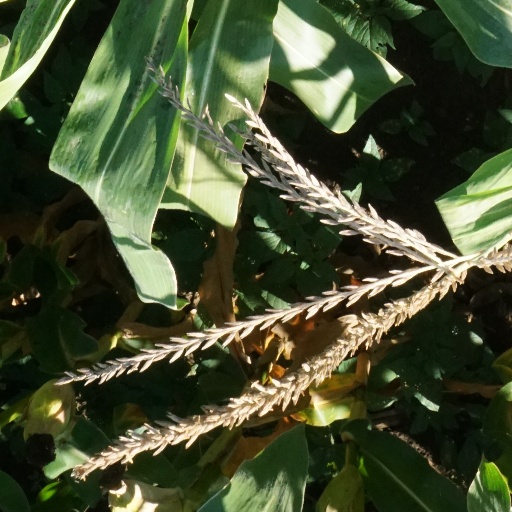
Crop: maize; corn